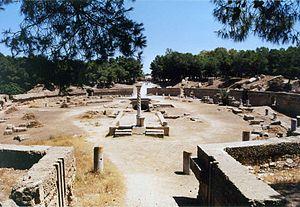
L'amphithéâtre de Carthage est un amphithéâtre romain construit au Iᵉʳ siècle dans la ville de Carthage, reconstruite par Jules César et qui devient la capitale de la province romaine d'Afrique.
Le nombre des amphithéâtres jadis implantés à travers l'empire romain semble largement dépasser les deux cents, les Romains en ayant pourvu la plupart de leurs cités. Aujourd'hui, les vestiges se limitent pour la plupart d'entre eux à l'arène encore visible au niveau du sol, ou à des vestiges qui ne laissent apparaître qu'une partie de l'édifice ou de ses fondations.